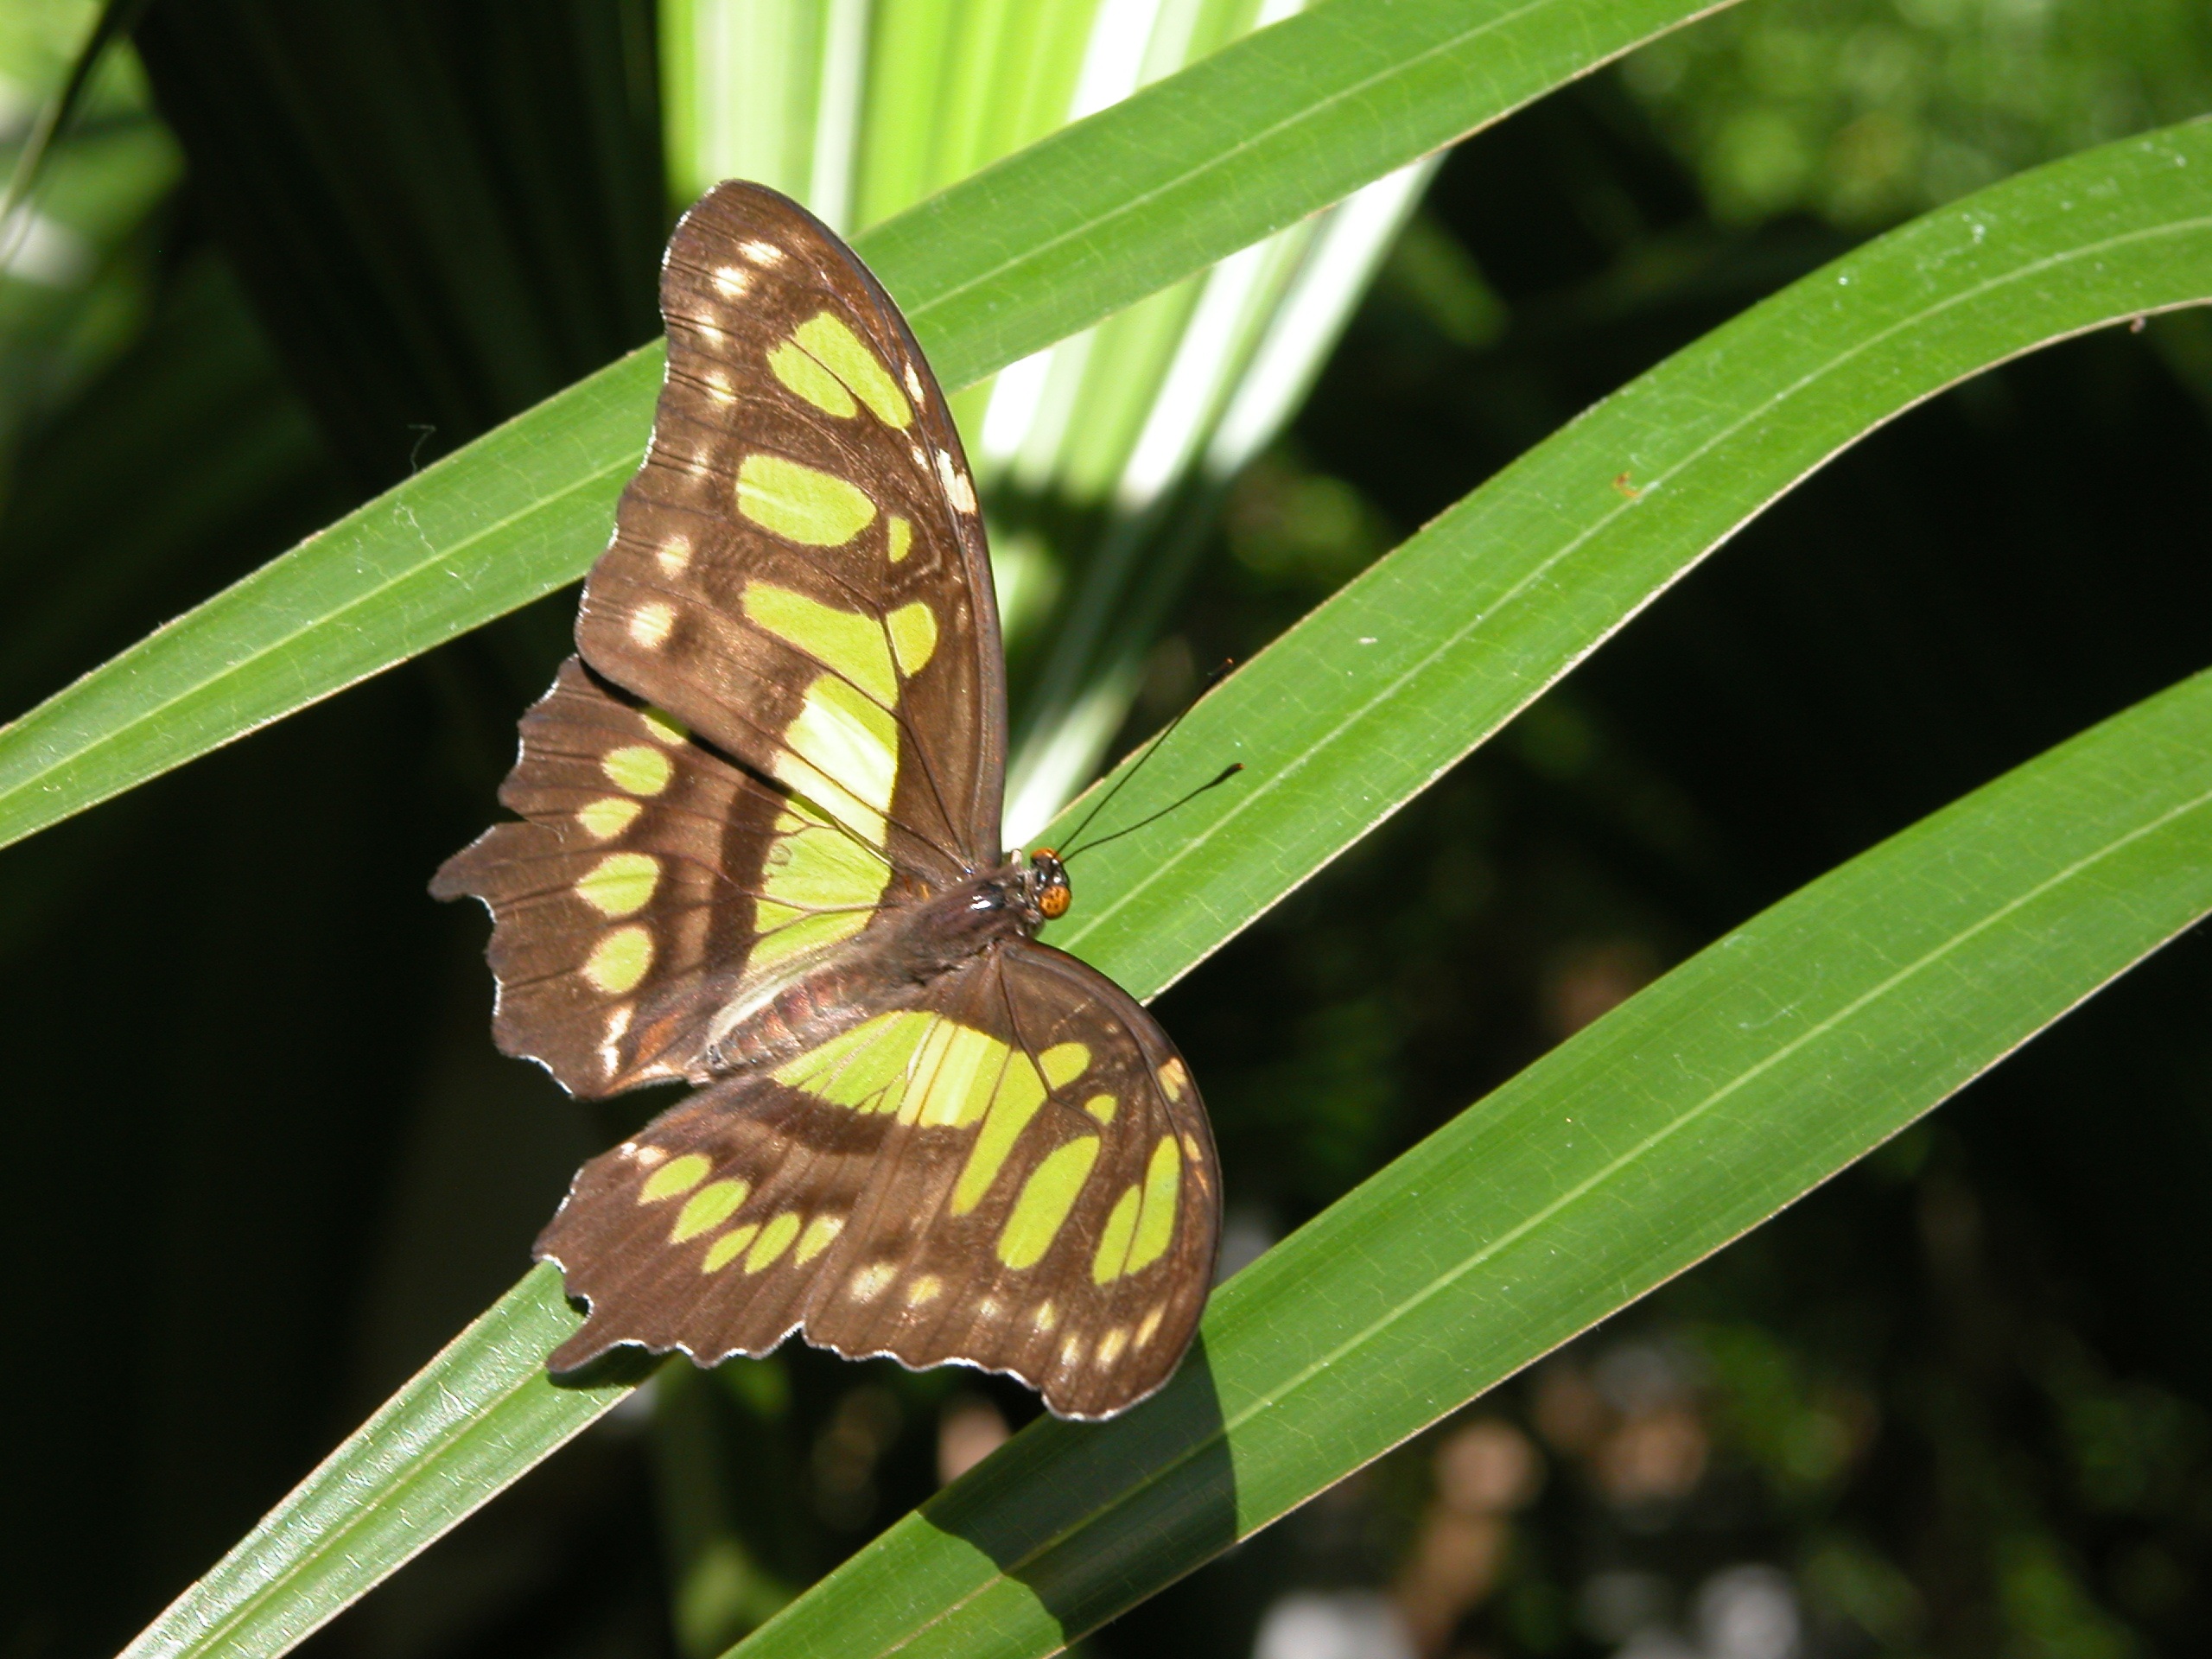
grass, wing, leaf, flower, green, insect, botany, rest, butterfly, fauna, invertebrate, monarch butterfly, nectar, macro photography, arthropod, pollinator, plant stem, moths and butterflies